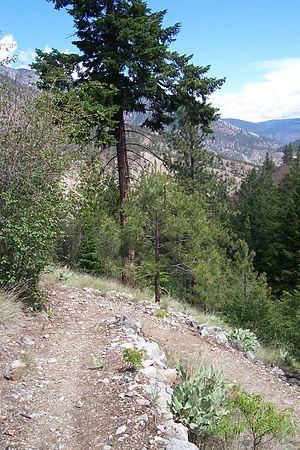
Le parc provincial de Skihist est un parc provincial de la Colombie-Britannique, au Canada. Le parc protège une partie du bassin de la rivière Thompson, un affluent du fleuve Fraser. Le parc tire son nom de la proche Skihist Mountain.